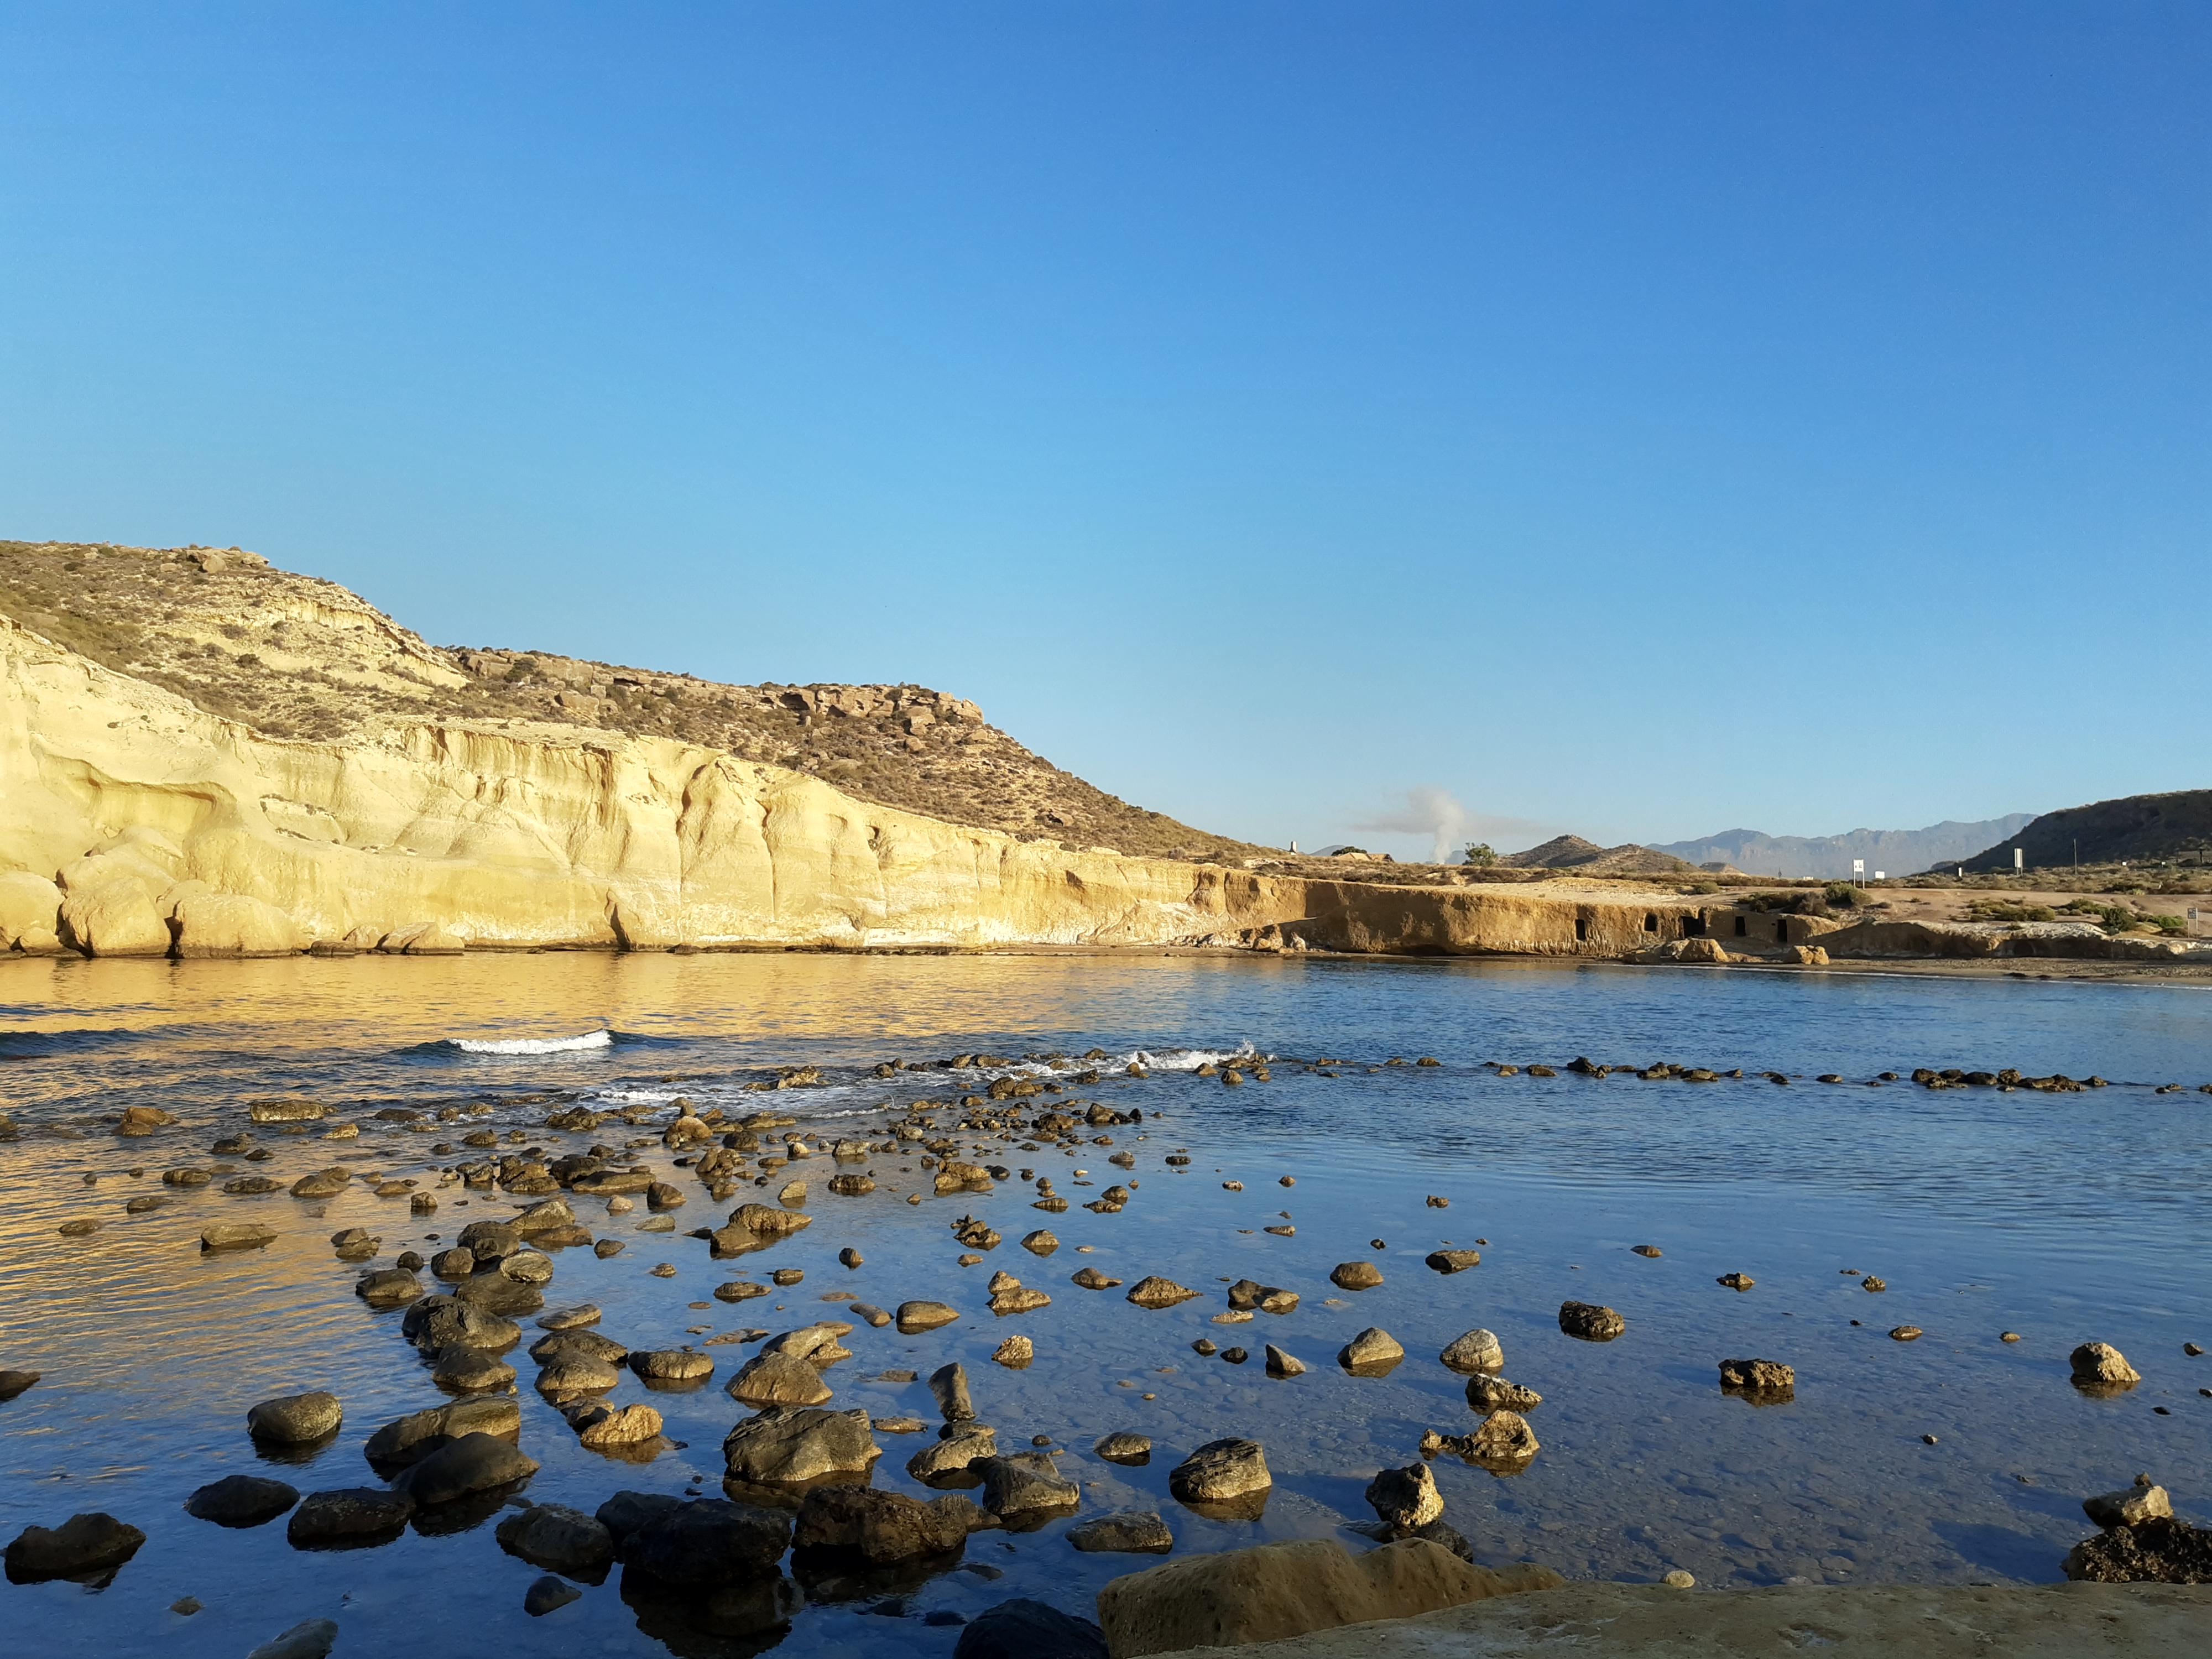
praia, murcia, espanha, La Carolina, body of water, coast, sea, shore, water, sky, rock, beach, natural landscape, coastal and oceanic landforms, ocean, bay, sand, bank, cliff, reflection, watercourse, Raised beach, mountain, calm, landscape, inlet, geology, promontory, terrain, formation, headland, wave, sunlight, river, hill, cloud, lake, cape, horizon, vacation, winter, tide, loch, tourism, wind wave, channel